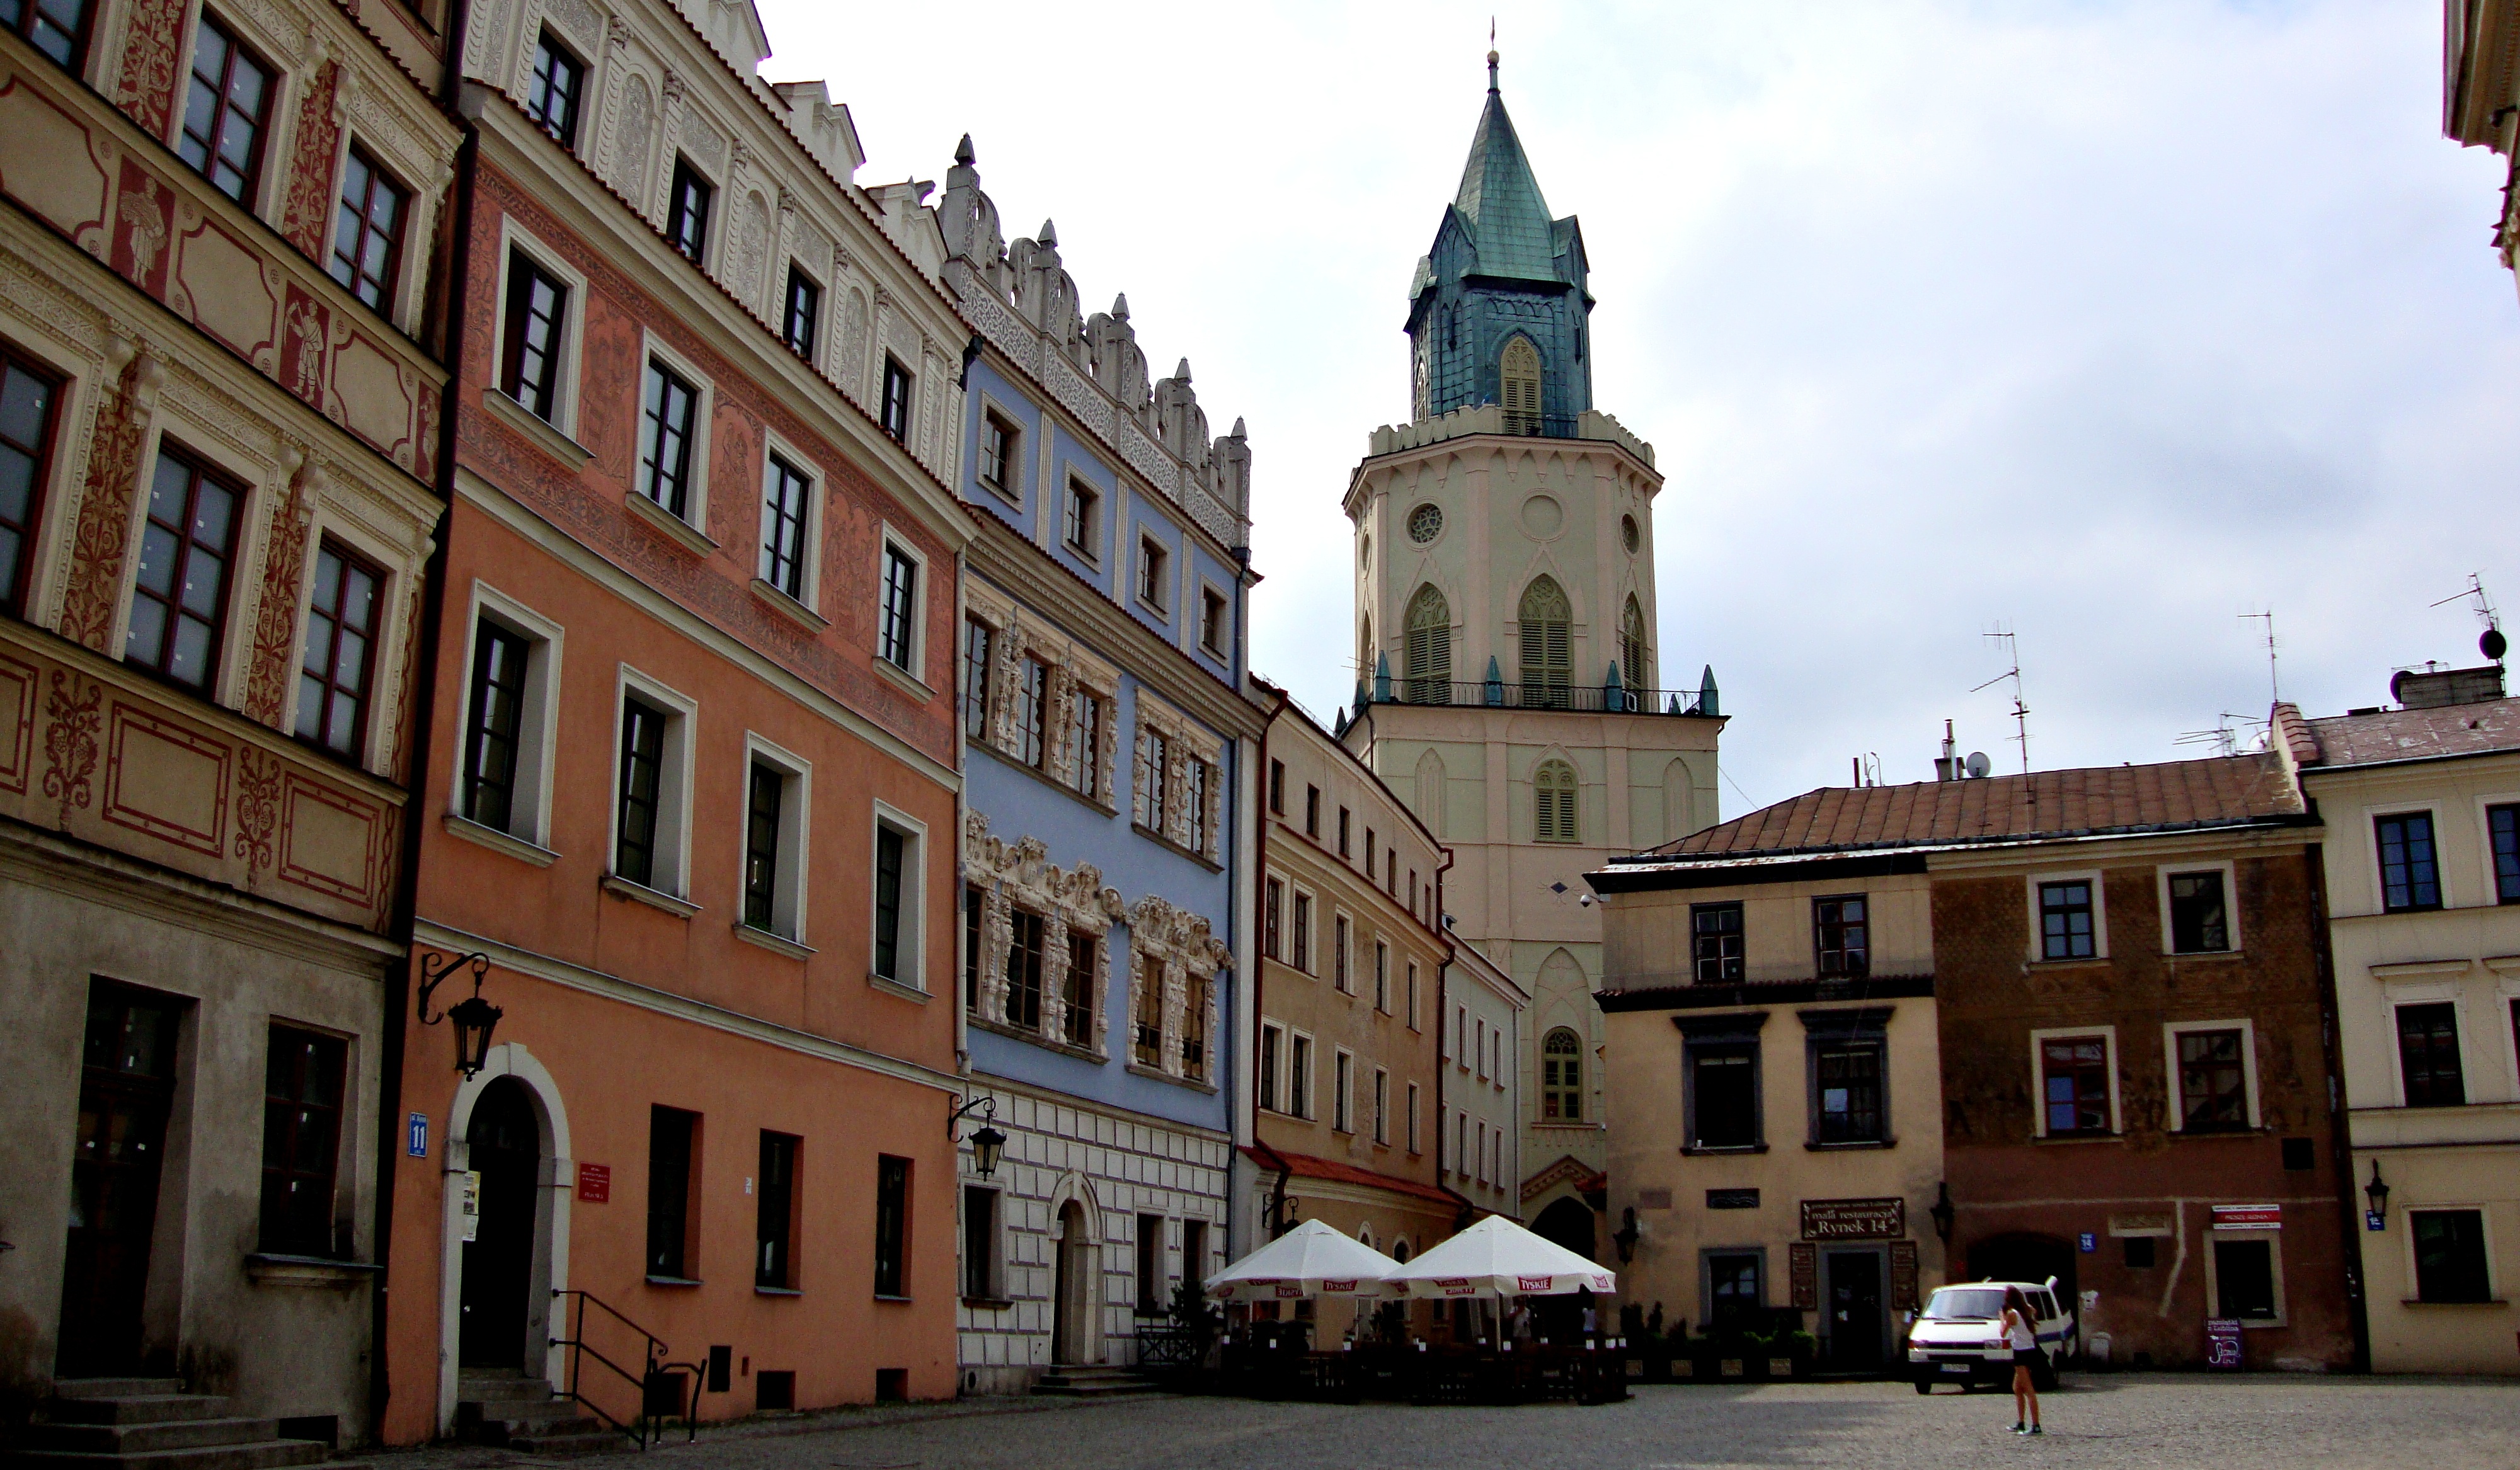
architecture, road, street, town, city, cityscape, downtown, plaza, landmark, facade, waterway, poland, history, town square, monuments, lublin, neighbourhood, the old town, urban area, human settlement